Bushido

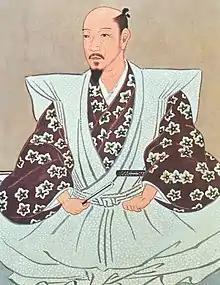
Daimyo Katō Kiyomasa

The appearance of bushido is linked to that of feudal Japan and the first shogun at the time of Minamoto no Yoritomo (1147–1199) in the 12th century. The own moral dimension bushido gradually appears in the warrior culture and landmark in stories and military treaties only from the 14th and 15th century. Thus is noted a permanence of the modern representation of its antiquity in Japanese culture and its diffusion.